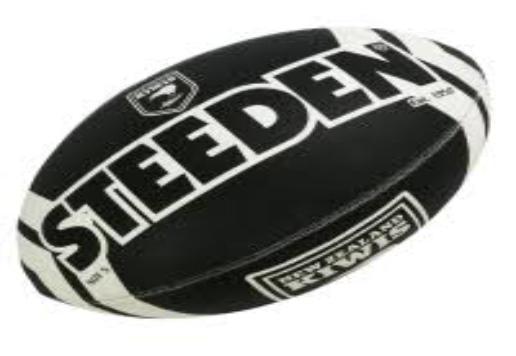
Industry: Sports